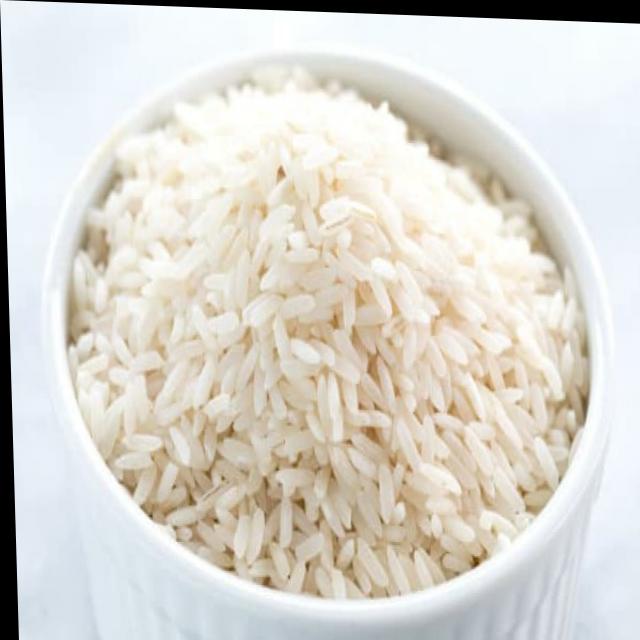
Dish: white_rice